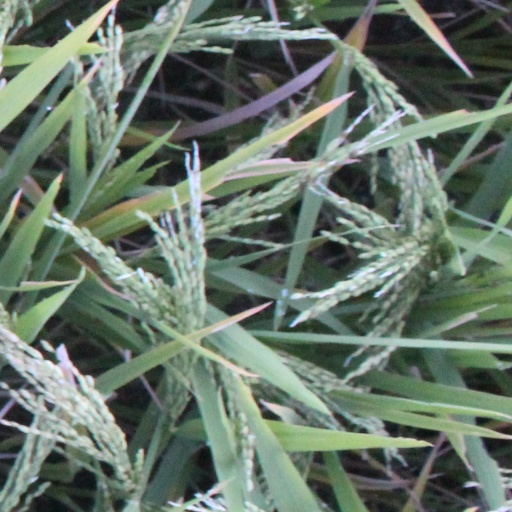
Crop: rice